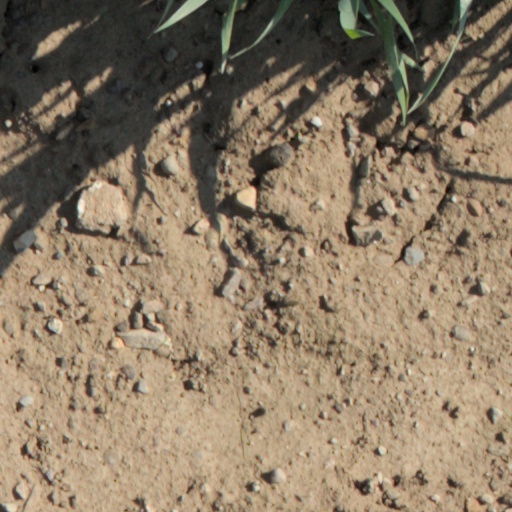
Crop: wheat